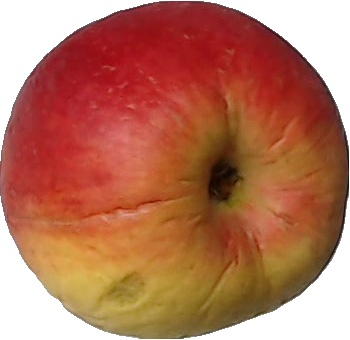
Label: apple_red_yellow_1